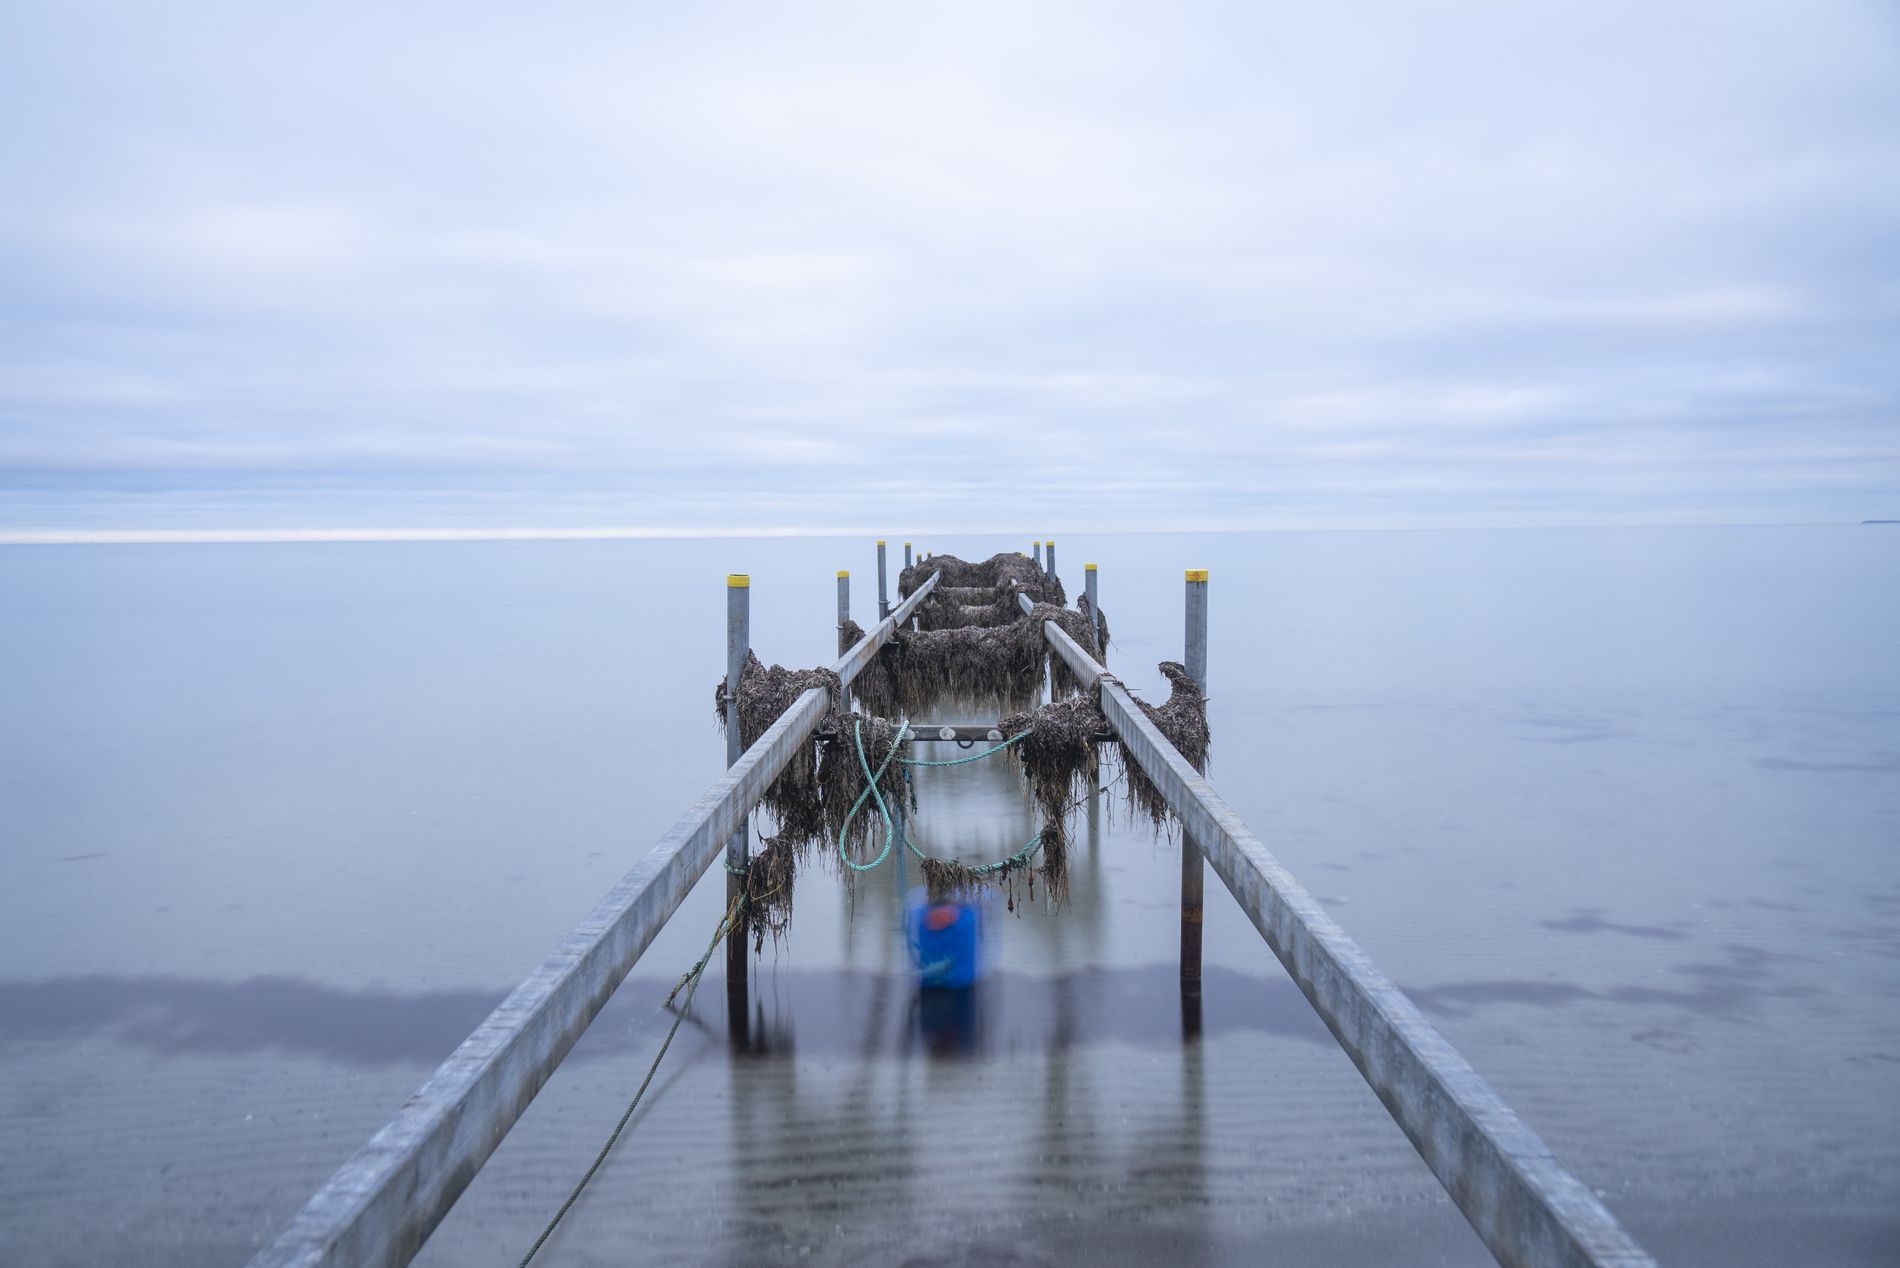
Abandoned Pier in the middle of a Sea
The image shows a flat, calm sea with a damaged pier in the middle, covered in seaweed and debris, from which hangs a blue barrel. The sky in the background is gray and cloudy.
Shot at eye-level captures an abandoned, decayed pier extending into a wide, calm sea under a cloudy sky. The pier is badly damaged and covered in seaweed and debris, likely the result of neglect or a storm. The calm water reflects the image like a mirror and blends seamlessly with the sky in shades of blue and gray. The overall atmosphere is calm and somewhat melancholy, highlighting the natural elements.
Labels: Water, Waterfront, Pier, Port, Nature, Outdoors, Sky, Bridge, Sea, Boat, Sailboat, Transportation, Vehicle, Person, Horizon, Landscape, Scenery, Lake, Beach, Coast, Shoreline, Handrail, barrel
Camera: SONY ILCE-7RM2
Lens: E 16-70mm F4 ZA OSS
Aperture: F4
Exposure: 13 sec
ISO: 100
Focal length: 20.0 mm